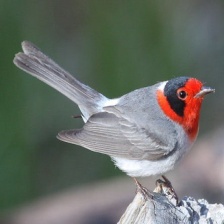
Species: RED FACED WARBLER
Scientific name: CARDELLINA RUBRIFRONS